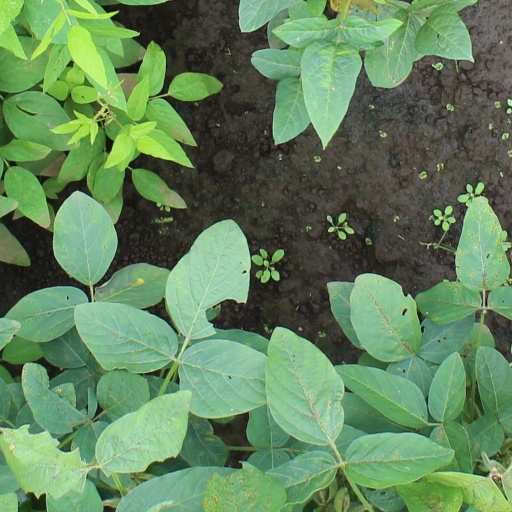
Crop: soybean